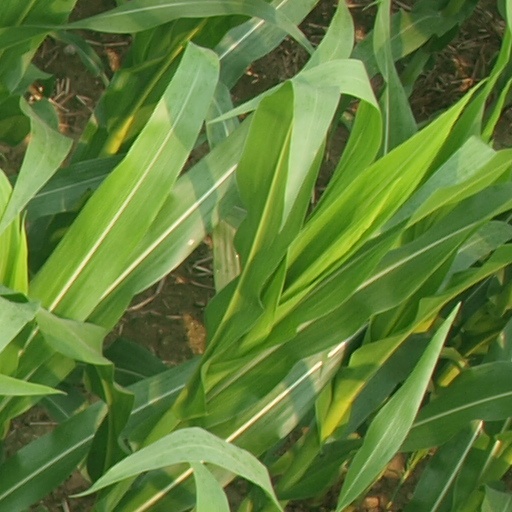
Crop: maize; corn